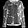
Label: Shirt